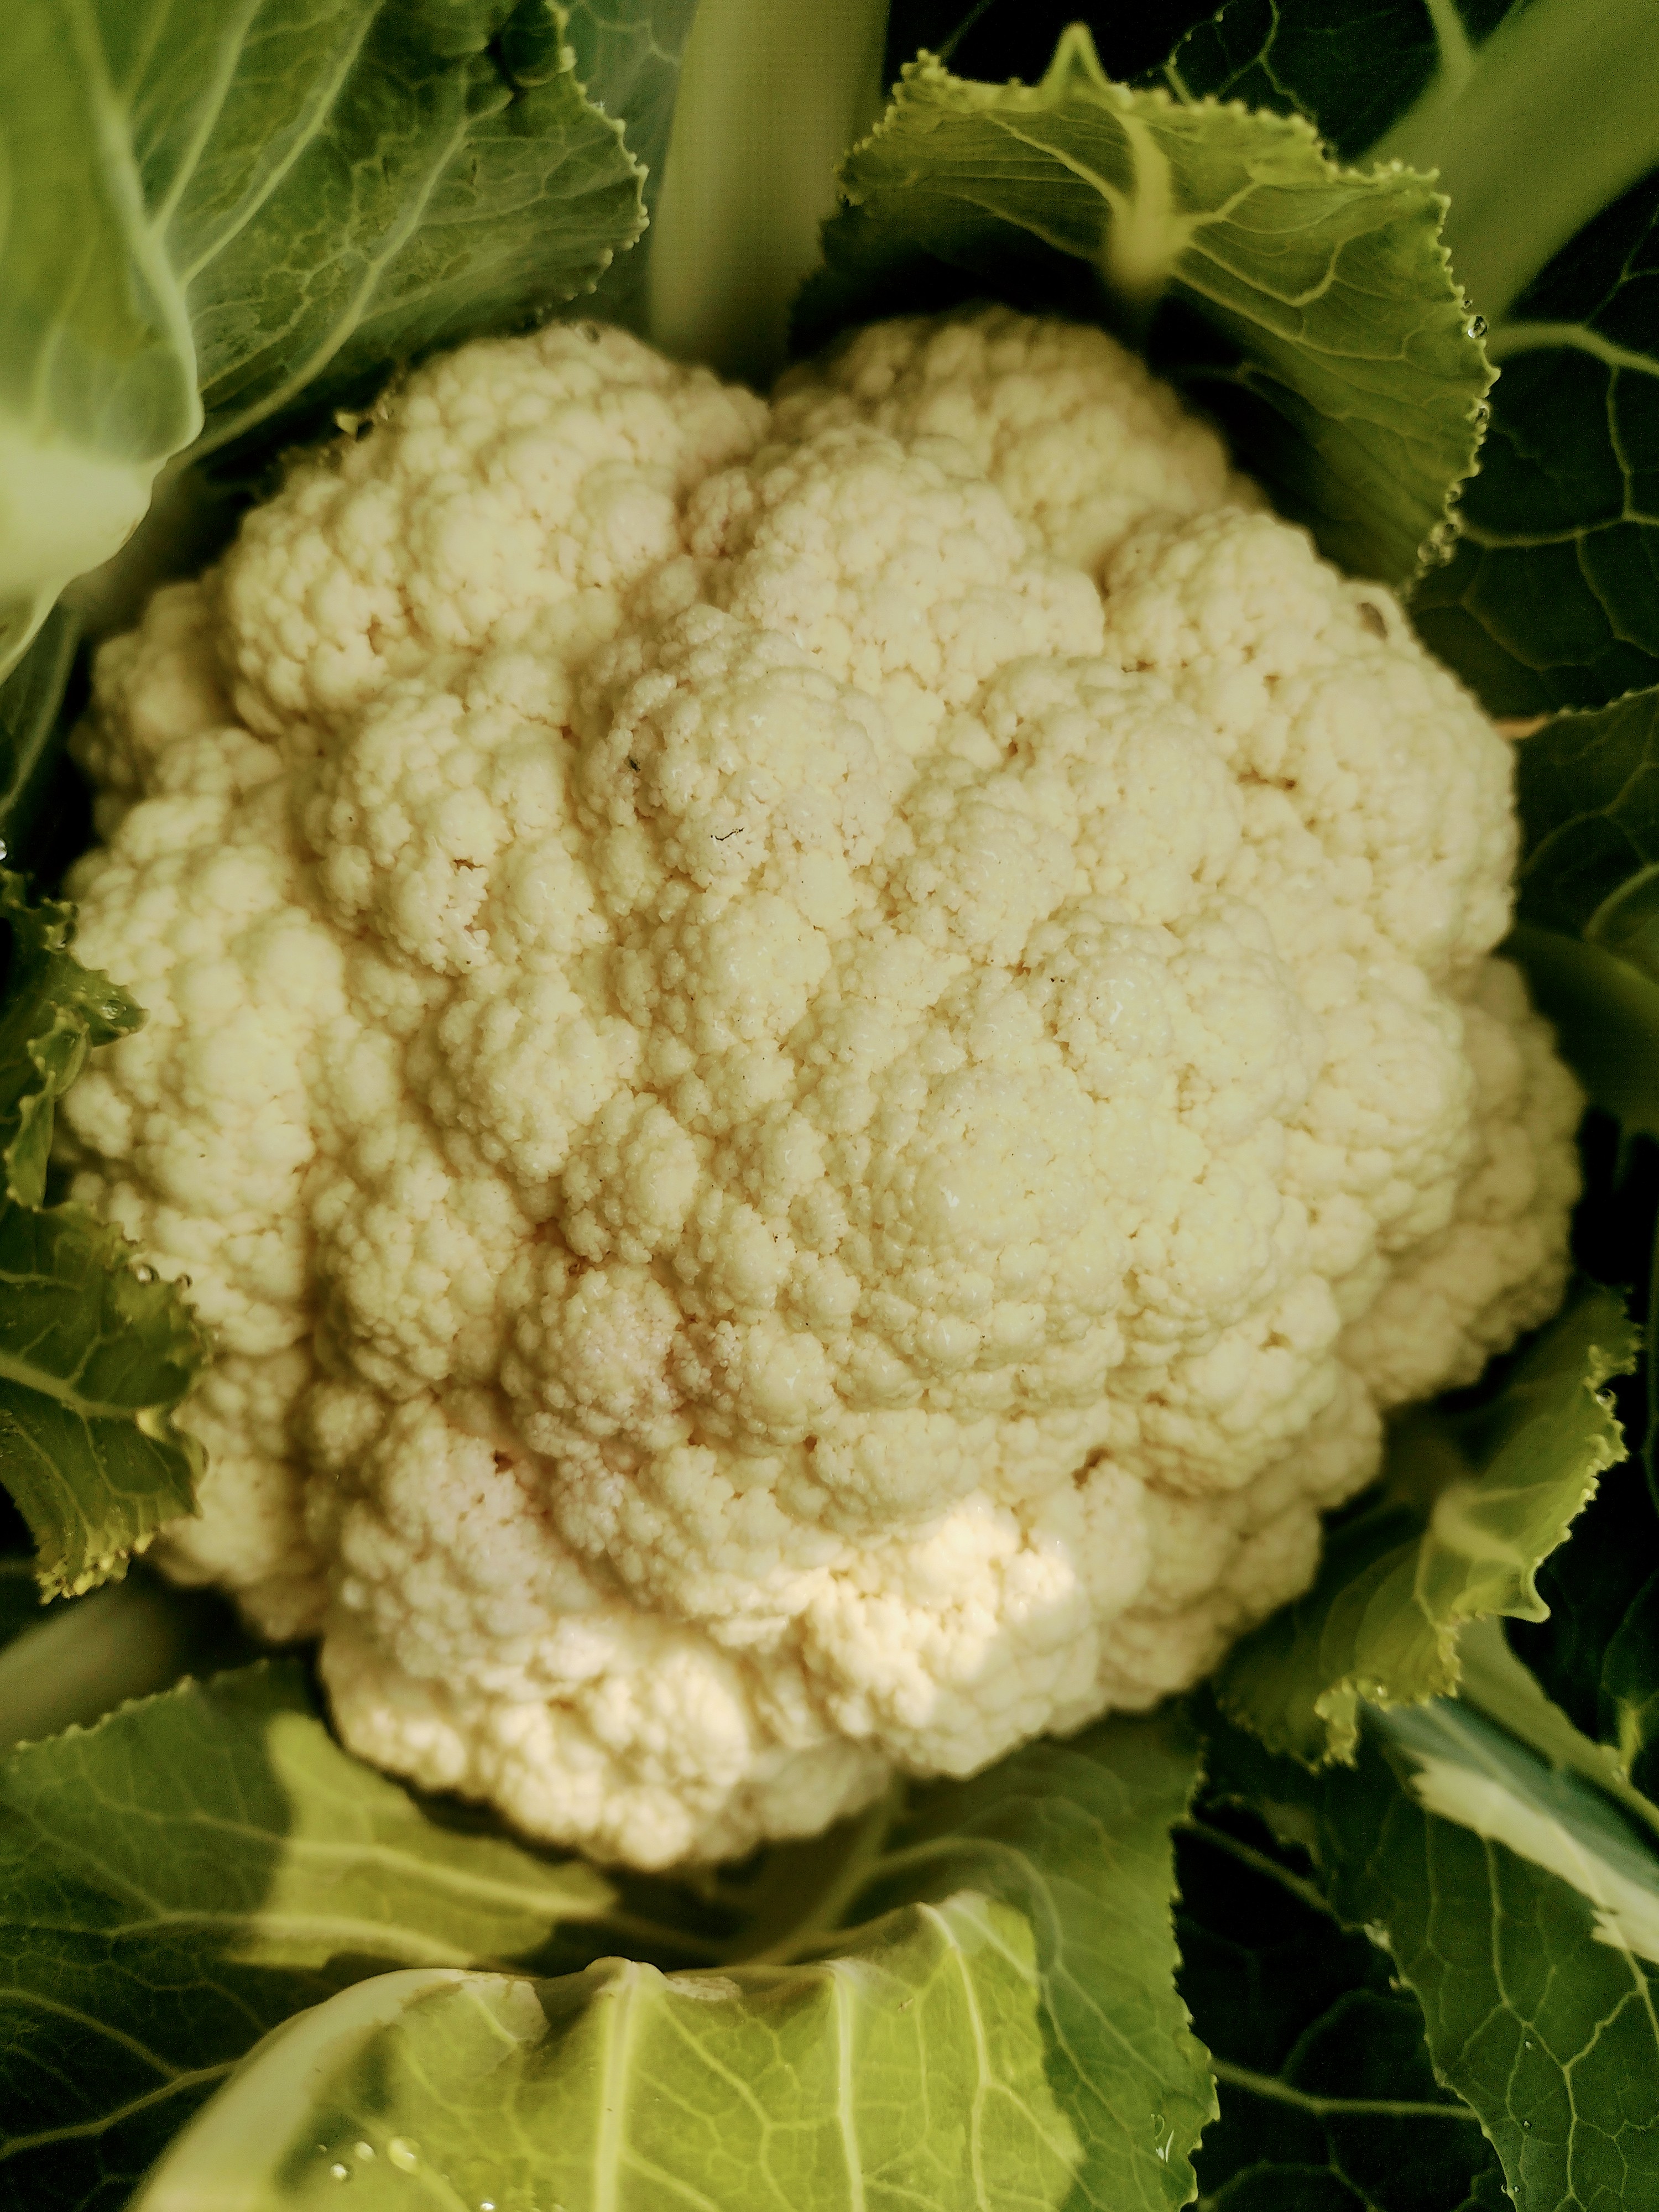
Label: No disease